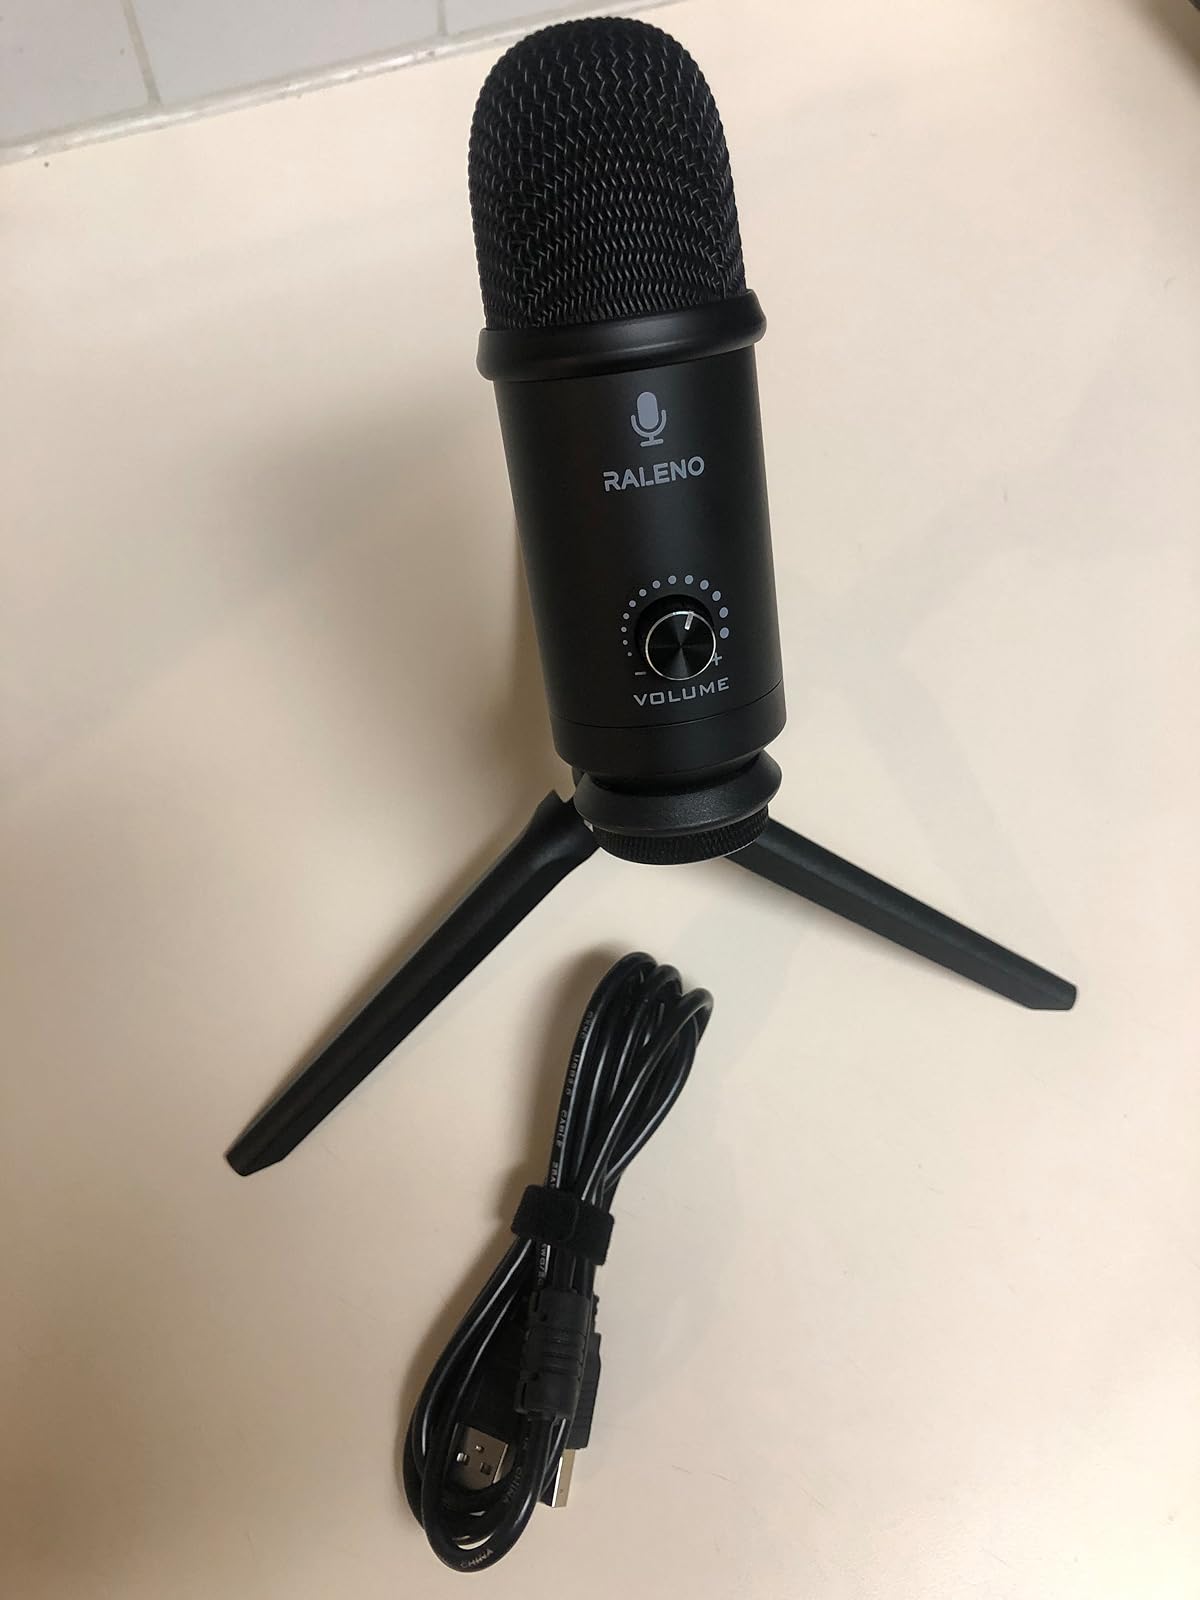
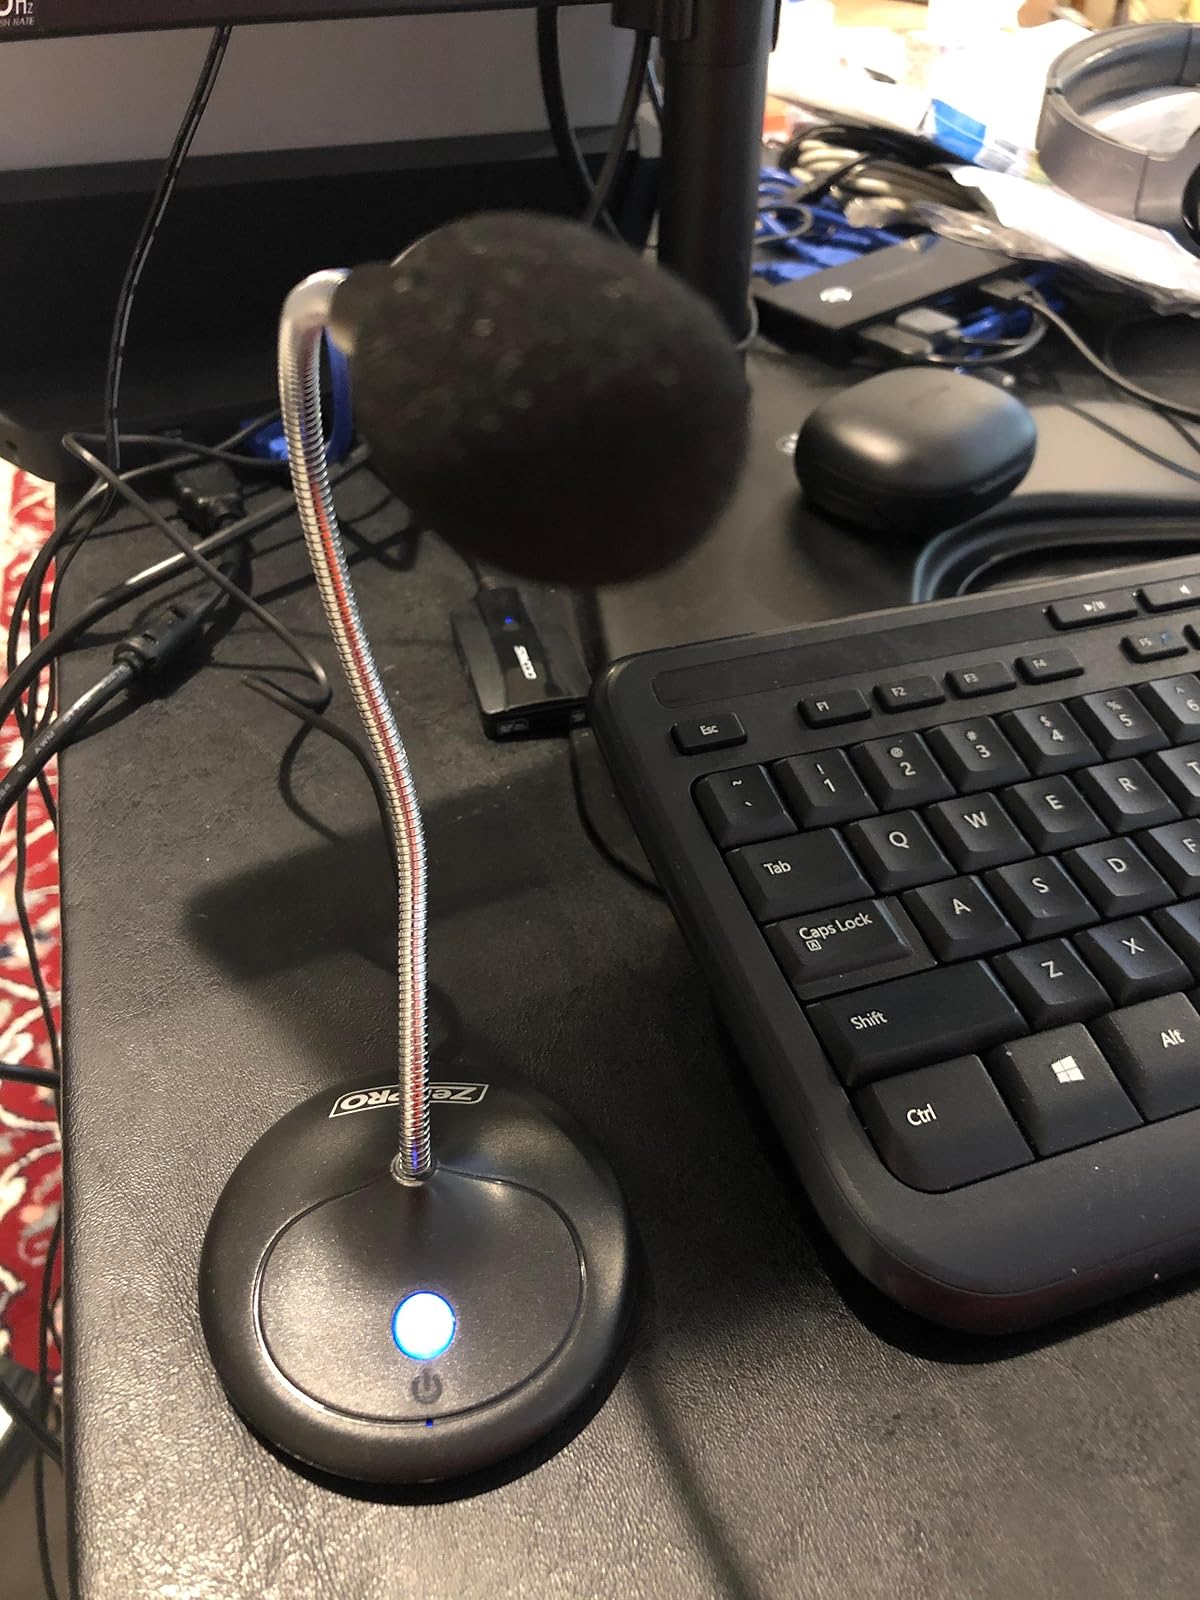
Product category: microphone
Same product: no